Kristin Nelson

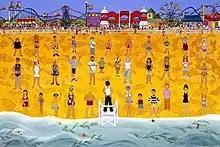
Kristin Nelson. "Mother May I?"

Kristin had painted since the age of 17, and had her first one-woman art show in 1967. Her work was described as "widely acclaimed" and has been likened to that of Grandma Moses. Her oil paintings sold for up to $5,000 in the 1970s.